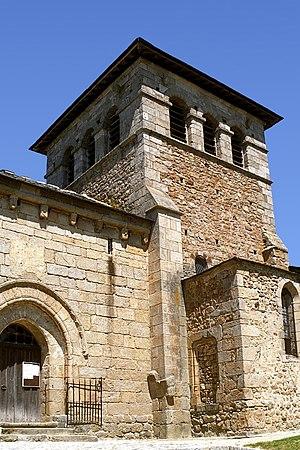
France - Auvergne - Velay (Haute-Loire) - Église de Saint-Victor-sur-Arlanc
L'église Saint-Victor est une église catholique de style roman située à Saint-Victor-sur-Arlanc, dans le département français de la Haute-Loire en région Auvergne-Rhône-Alpes.